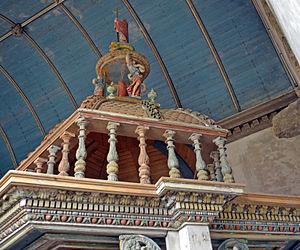
Intérieur de l'église Saint-Derrien de (dans la commune de Commana, située en Bretagne dans l'Ouest de la France). Le transept sud abrite le ""retable des cinq plaies"". On trouve au fond de l'église un baptistère constitué d'un bassin de pierre surplombé d'un dai de bois notamment décoré de sculptures féminines présentant les vertus (tempérence, justice...)